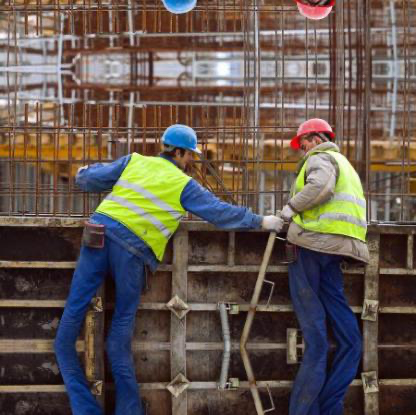
Objects in the image:
label: helmet
label: helmet
label: helmet
label: helmet